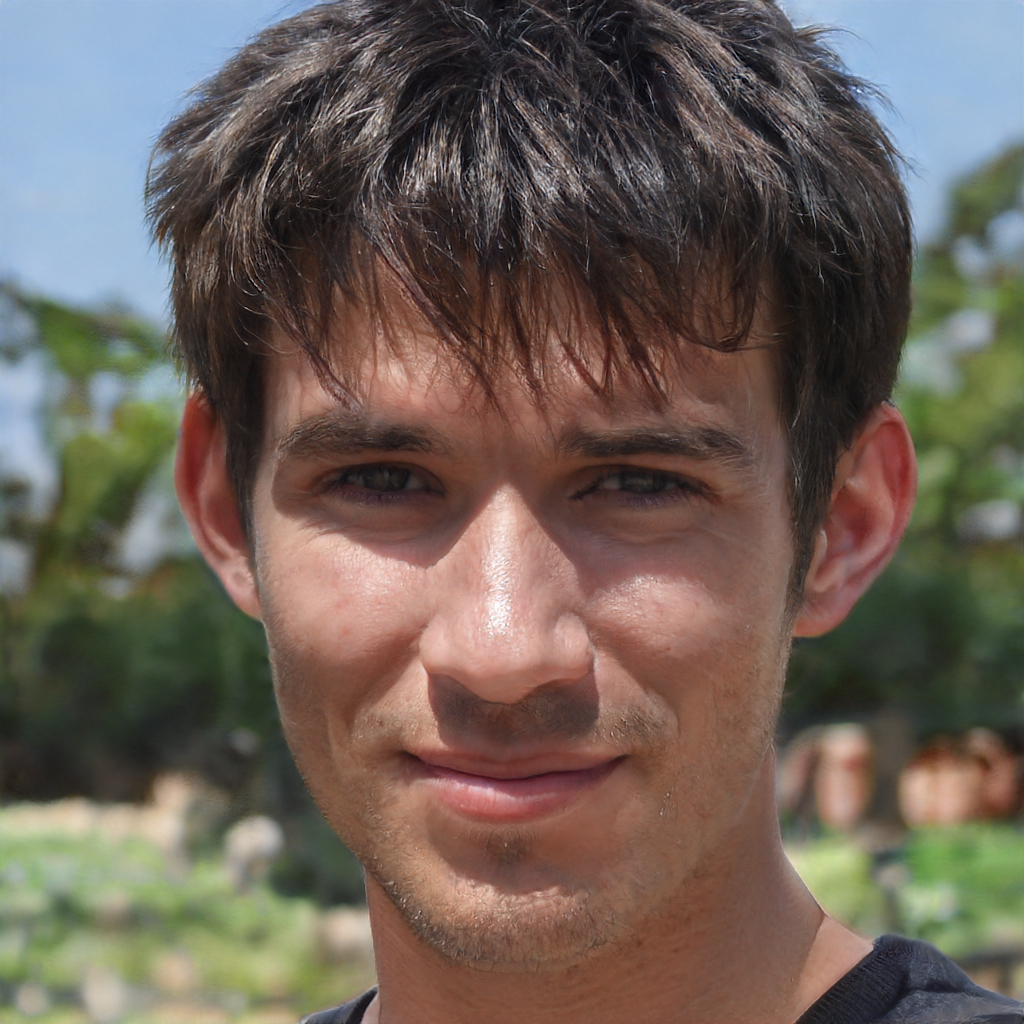
Portrait style: Real Portrait